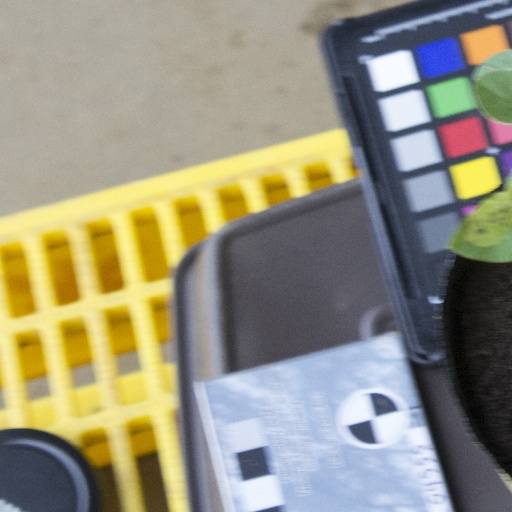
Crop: soybean